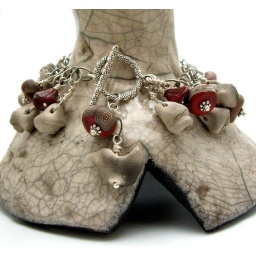
Raku beads in different shapes handmade by me. Beautiful polymer clay beads by humblebeads. Czech glass red flowers. Sterling silver.